Düsseldorf

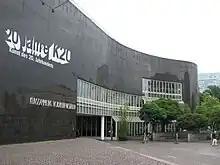
Kunstsammlung Nordrhein-Westfalen – K20 (Grabbeplatz)

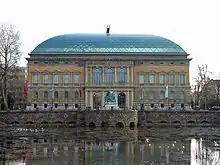
Kunstsammlung Nordrhein-Westfalen – K21 (Ständehaus)

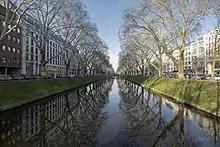
Königsallee

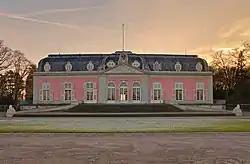
Benrath Palace, "Corp de Logis"

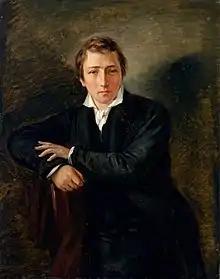
Heinrich Heine 1831

Düsseldorf's main football team Fortuna Düsseldorf won the 1933 German championship, the German Cup in 1979 and 1980, and were finalists in the European Cup Winners Cup in 1979. They currently play in the 2. Bundesliga, after being relegated from the Bundesliga in 2020. They play their matches in the Merkur Spiel-Arena (formerly known as the "ESPIRIT Arena" from 2009-2018 and as the "LTU Arena" before 2009), a multi-functional stadium with a capacity of 54,500 people.